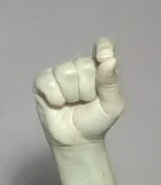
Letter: fa